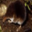
Label: shrew